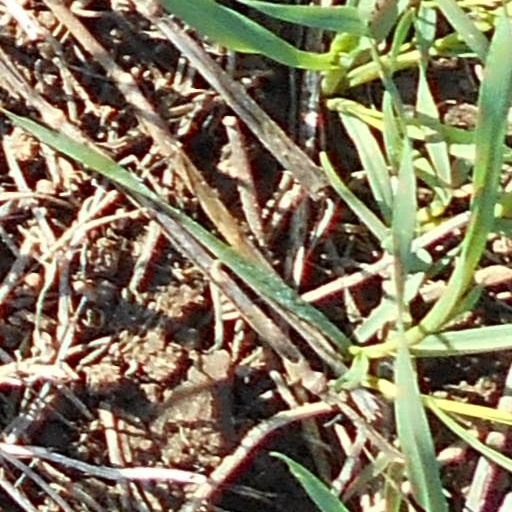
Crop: wheat